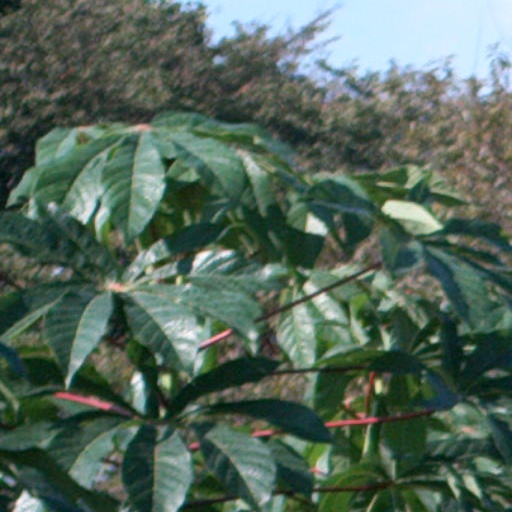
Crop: cassava